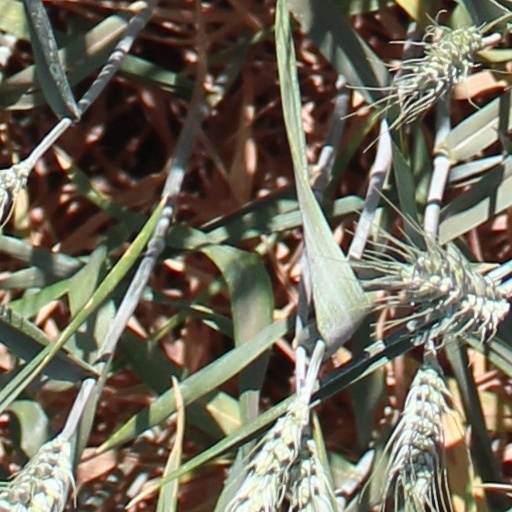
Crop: wheat